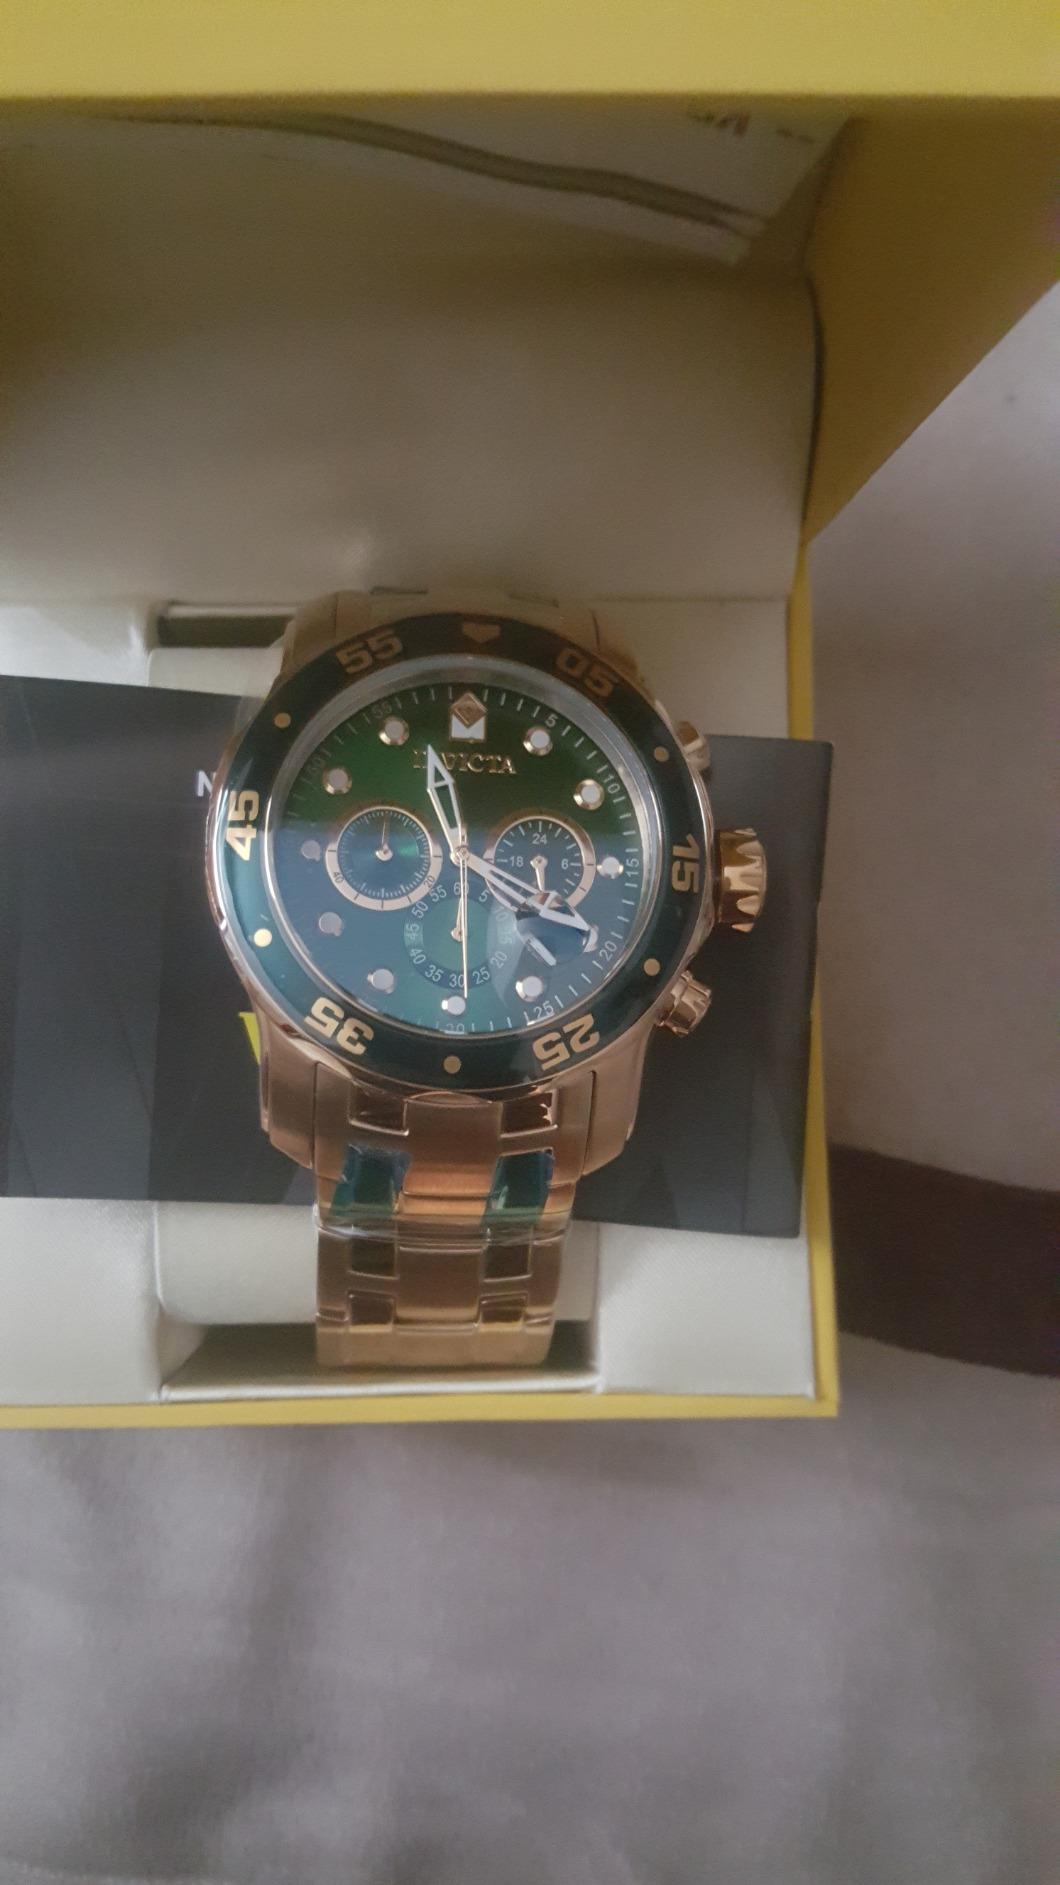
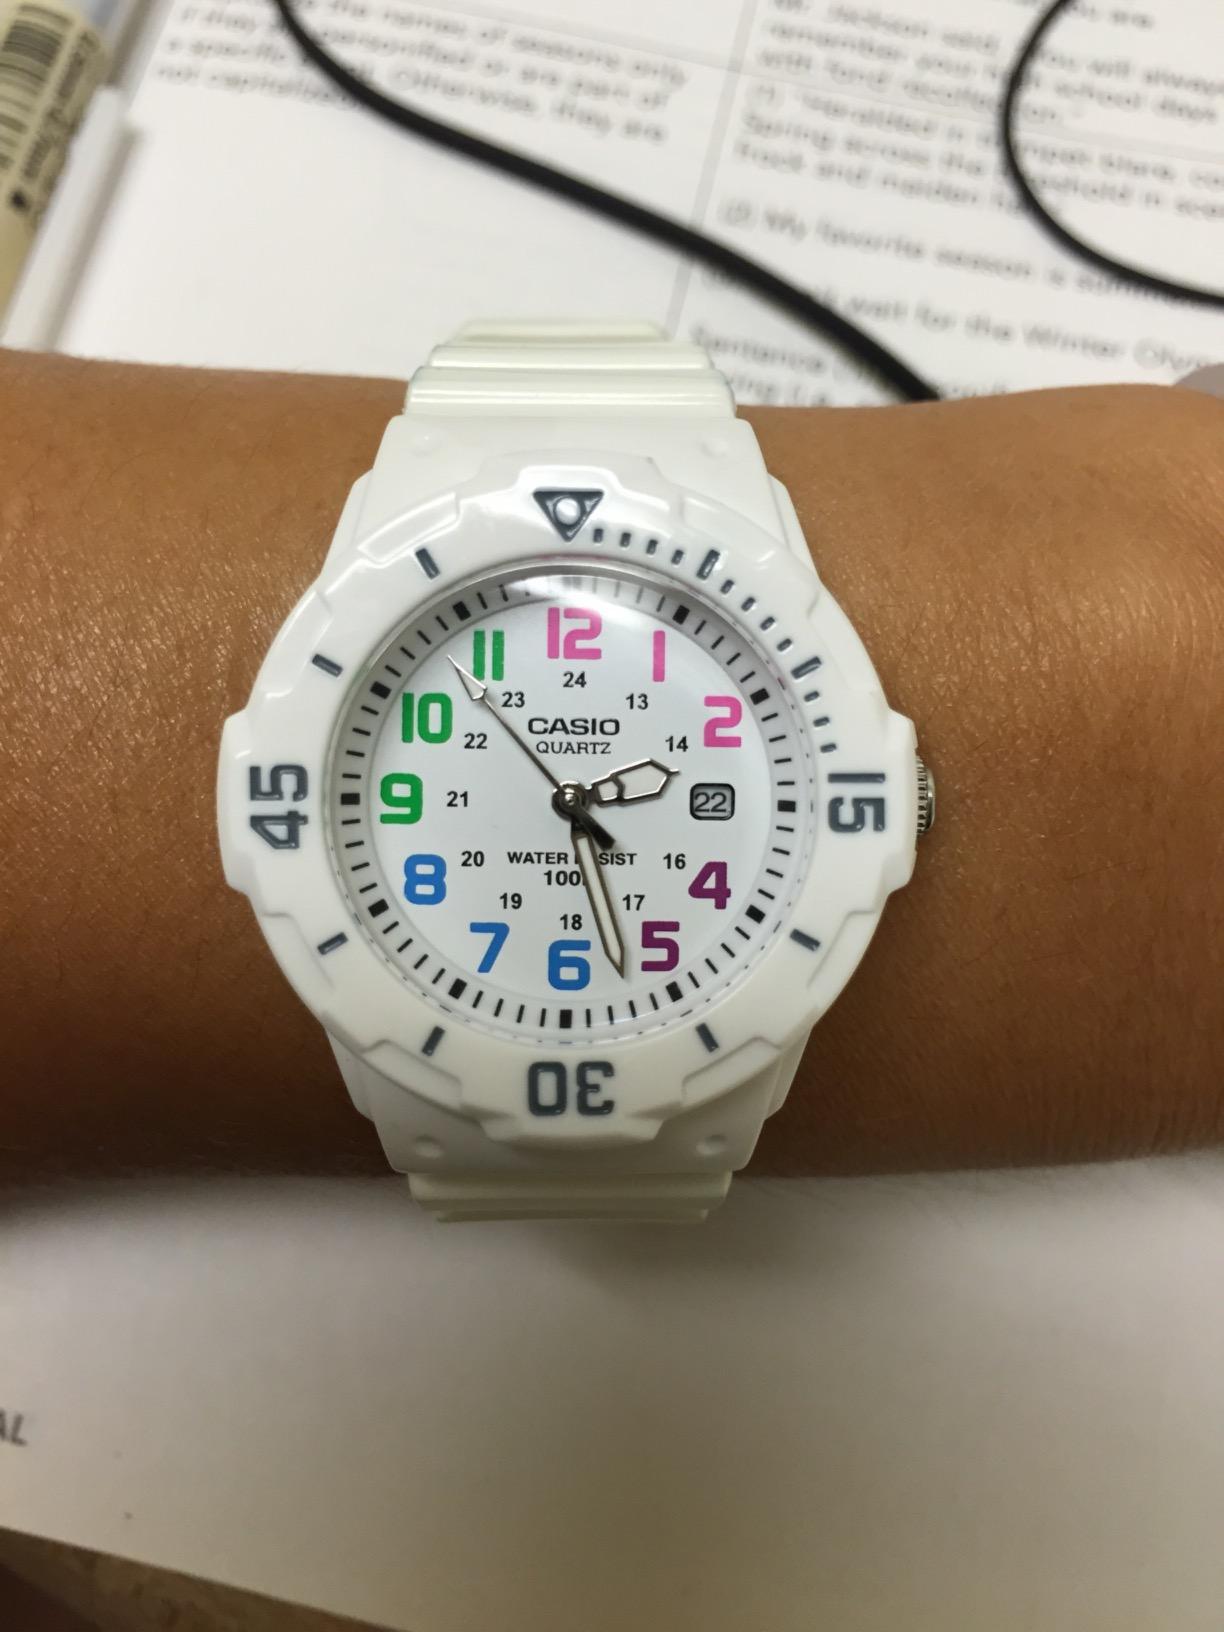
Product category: accessories_watch
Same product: no